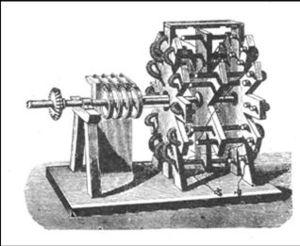
Moritz Hermann von Jacobi, frère du mathématicien Carl Gustav Jakob Jacobi, est un ingénieur et un physicien prussien qui a effectué l'essentiel de sa carrière en Russie, où il a découvert la galvanoplastie.